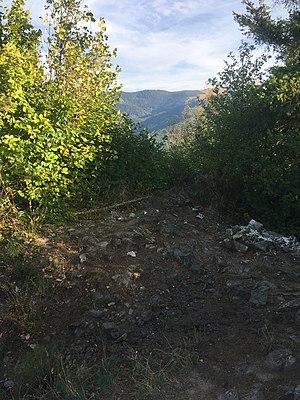
Ruines du château de Hohrupf. Prise de vue Août 2020 lors d'une randonnée pedestre.
Murbach est une commune française située dans le département du Haut-Rhin, en région Grand Est.